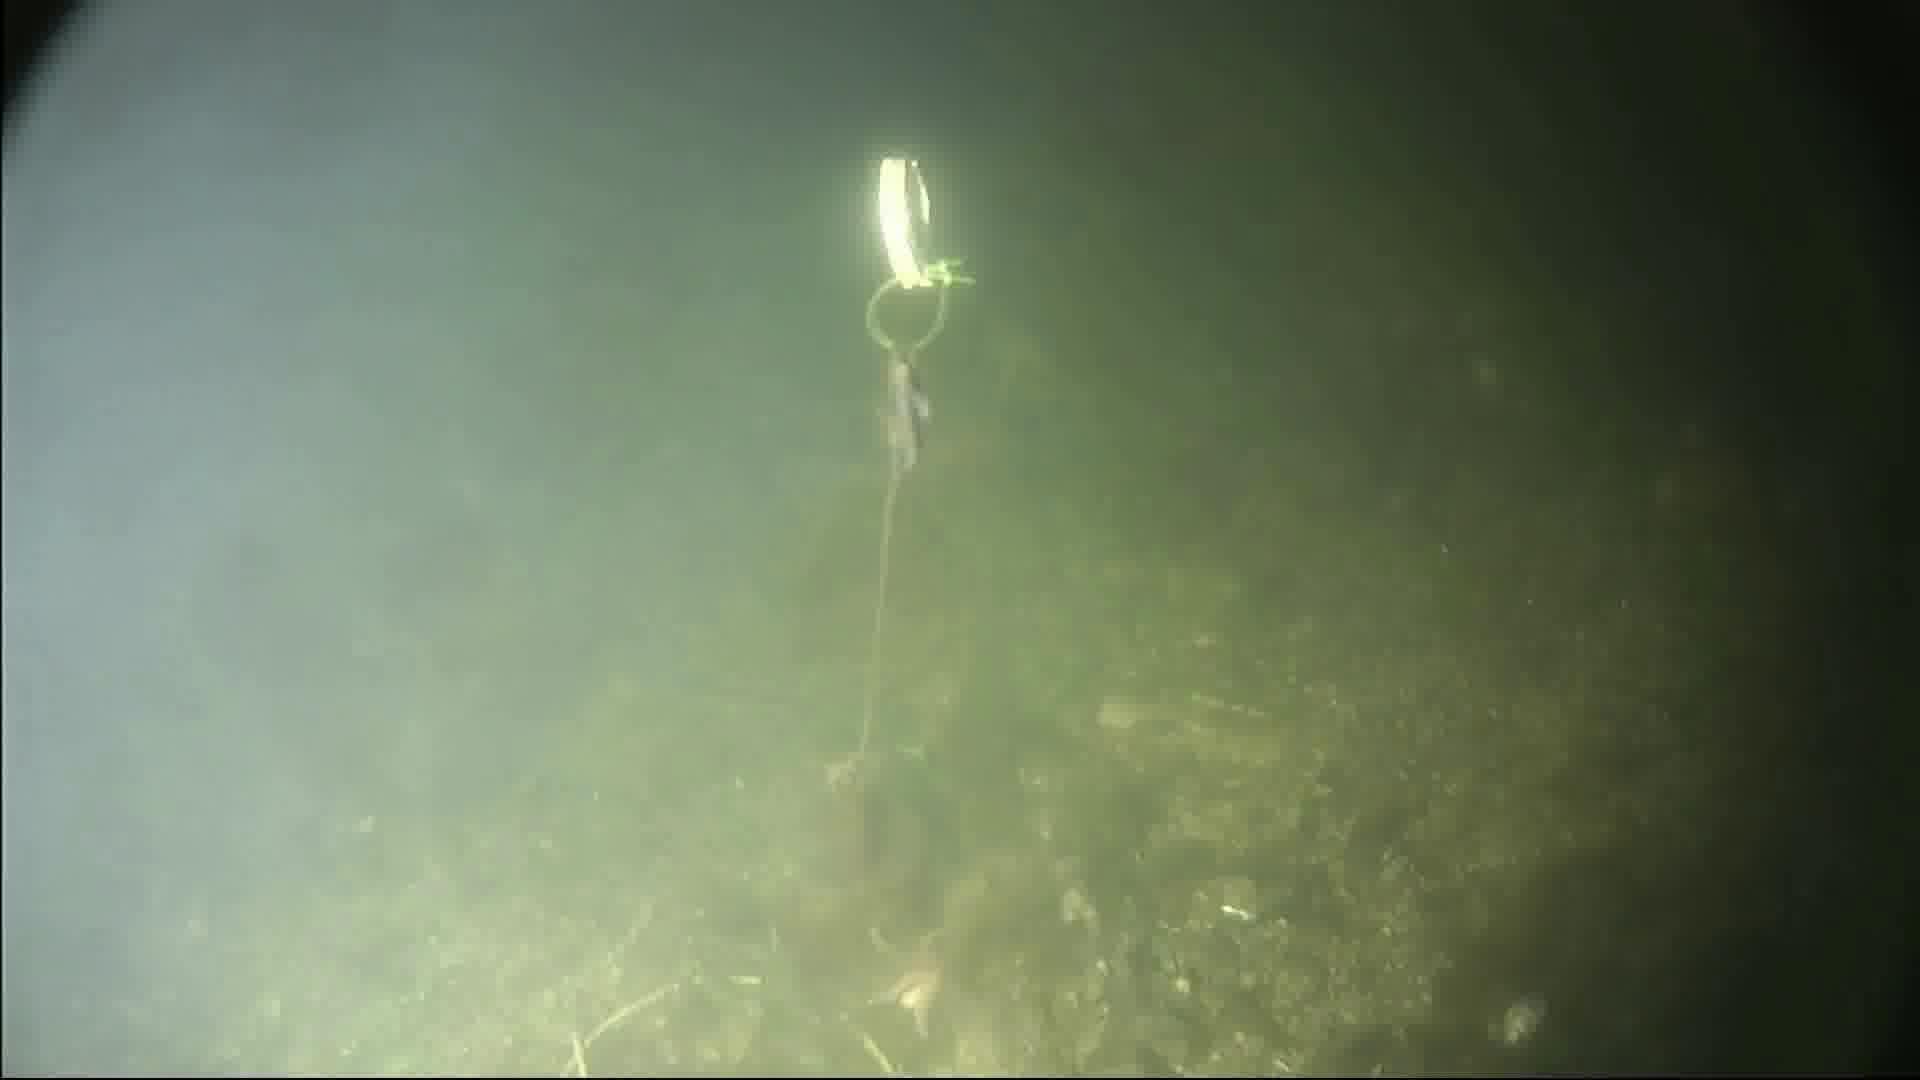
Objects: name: starfish
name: small_fish